Sandycroft railway station

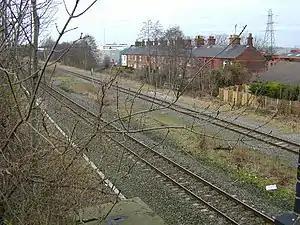
Sandycroft railway station

Sandycroft railway station was located on the eastern edge of the village of Sandycroft, Flintshire.